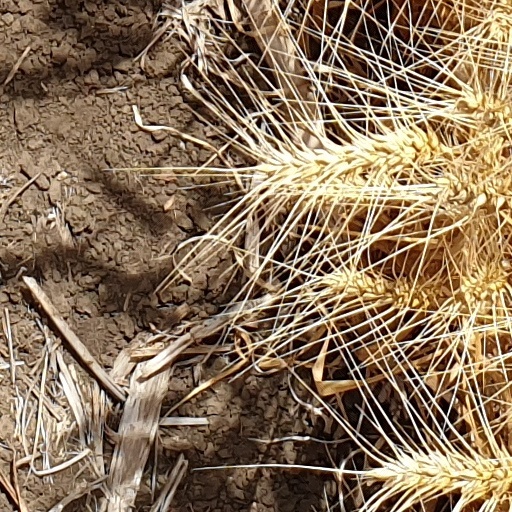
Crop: wheat